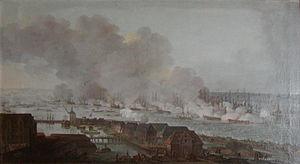
L'expédition vers les Terres australes du Français Nicolas Baudin quitte l'île de France après une escale de plusieurs semaines.
Cette page concerne l'année 1801 du calendrier grégorien.